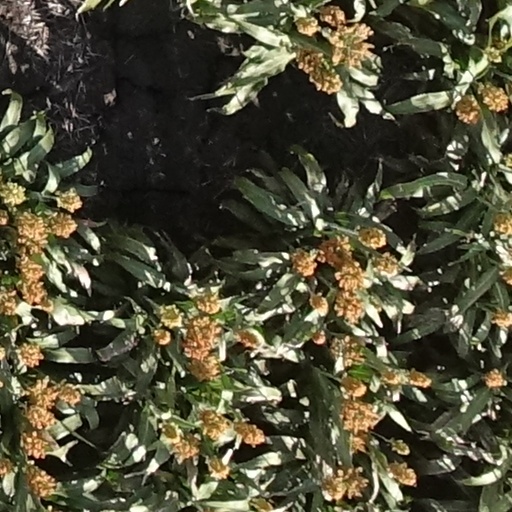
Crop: sorghum